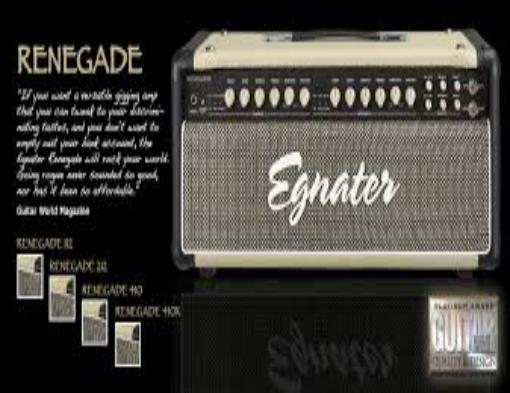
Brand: Egnater
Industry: Electronic